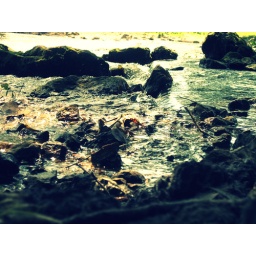
the river will flow and the sky will cry but you always have friends right by your side.